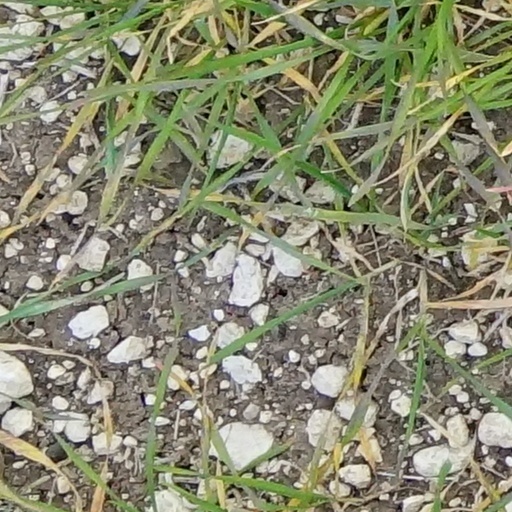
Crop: wheat